San Diego Chargers

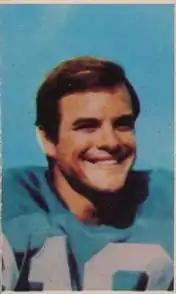
Hall of Fame WR Lance Alworth

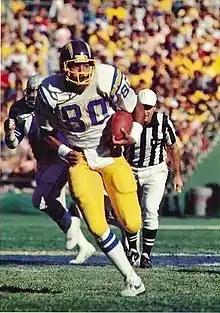
Hall of Fame TE Kellen Winslow

In the 1960s, the Chargers featured future Hall of Famers Lance Alworth at wide receiver and Ron Mix at offensive tackle, along with quarterback John Hadl and running back Paul Lowe. Alworth made 543 receptions for 10,266 yards in a career of eleven AFL and NFL seasons. He set a record of 96 consecutive games with a reception. San Diego participated in four of the first five AFL Championship Games following their move: 1961, 1963, 1964, and 1965; winning only in 1963.